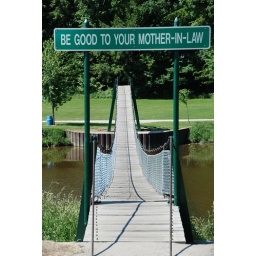
This is the suspension bridge across the black river in Croswell. Ya gotta love the sign!